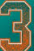
Number: 3